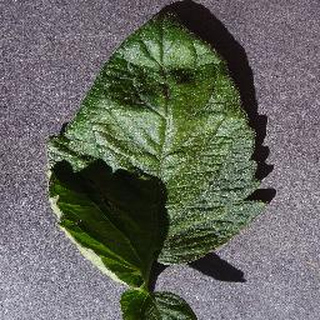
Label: healthy_tomato